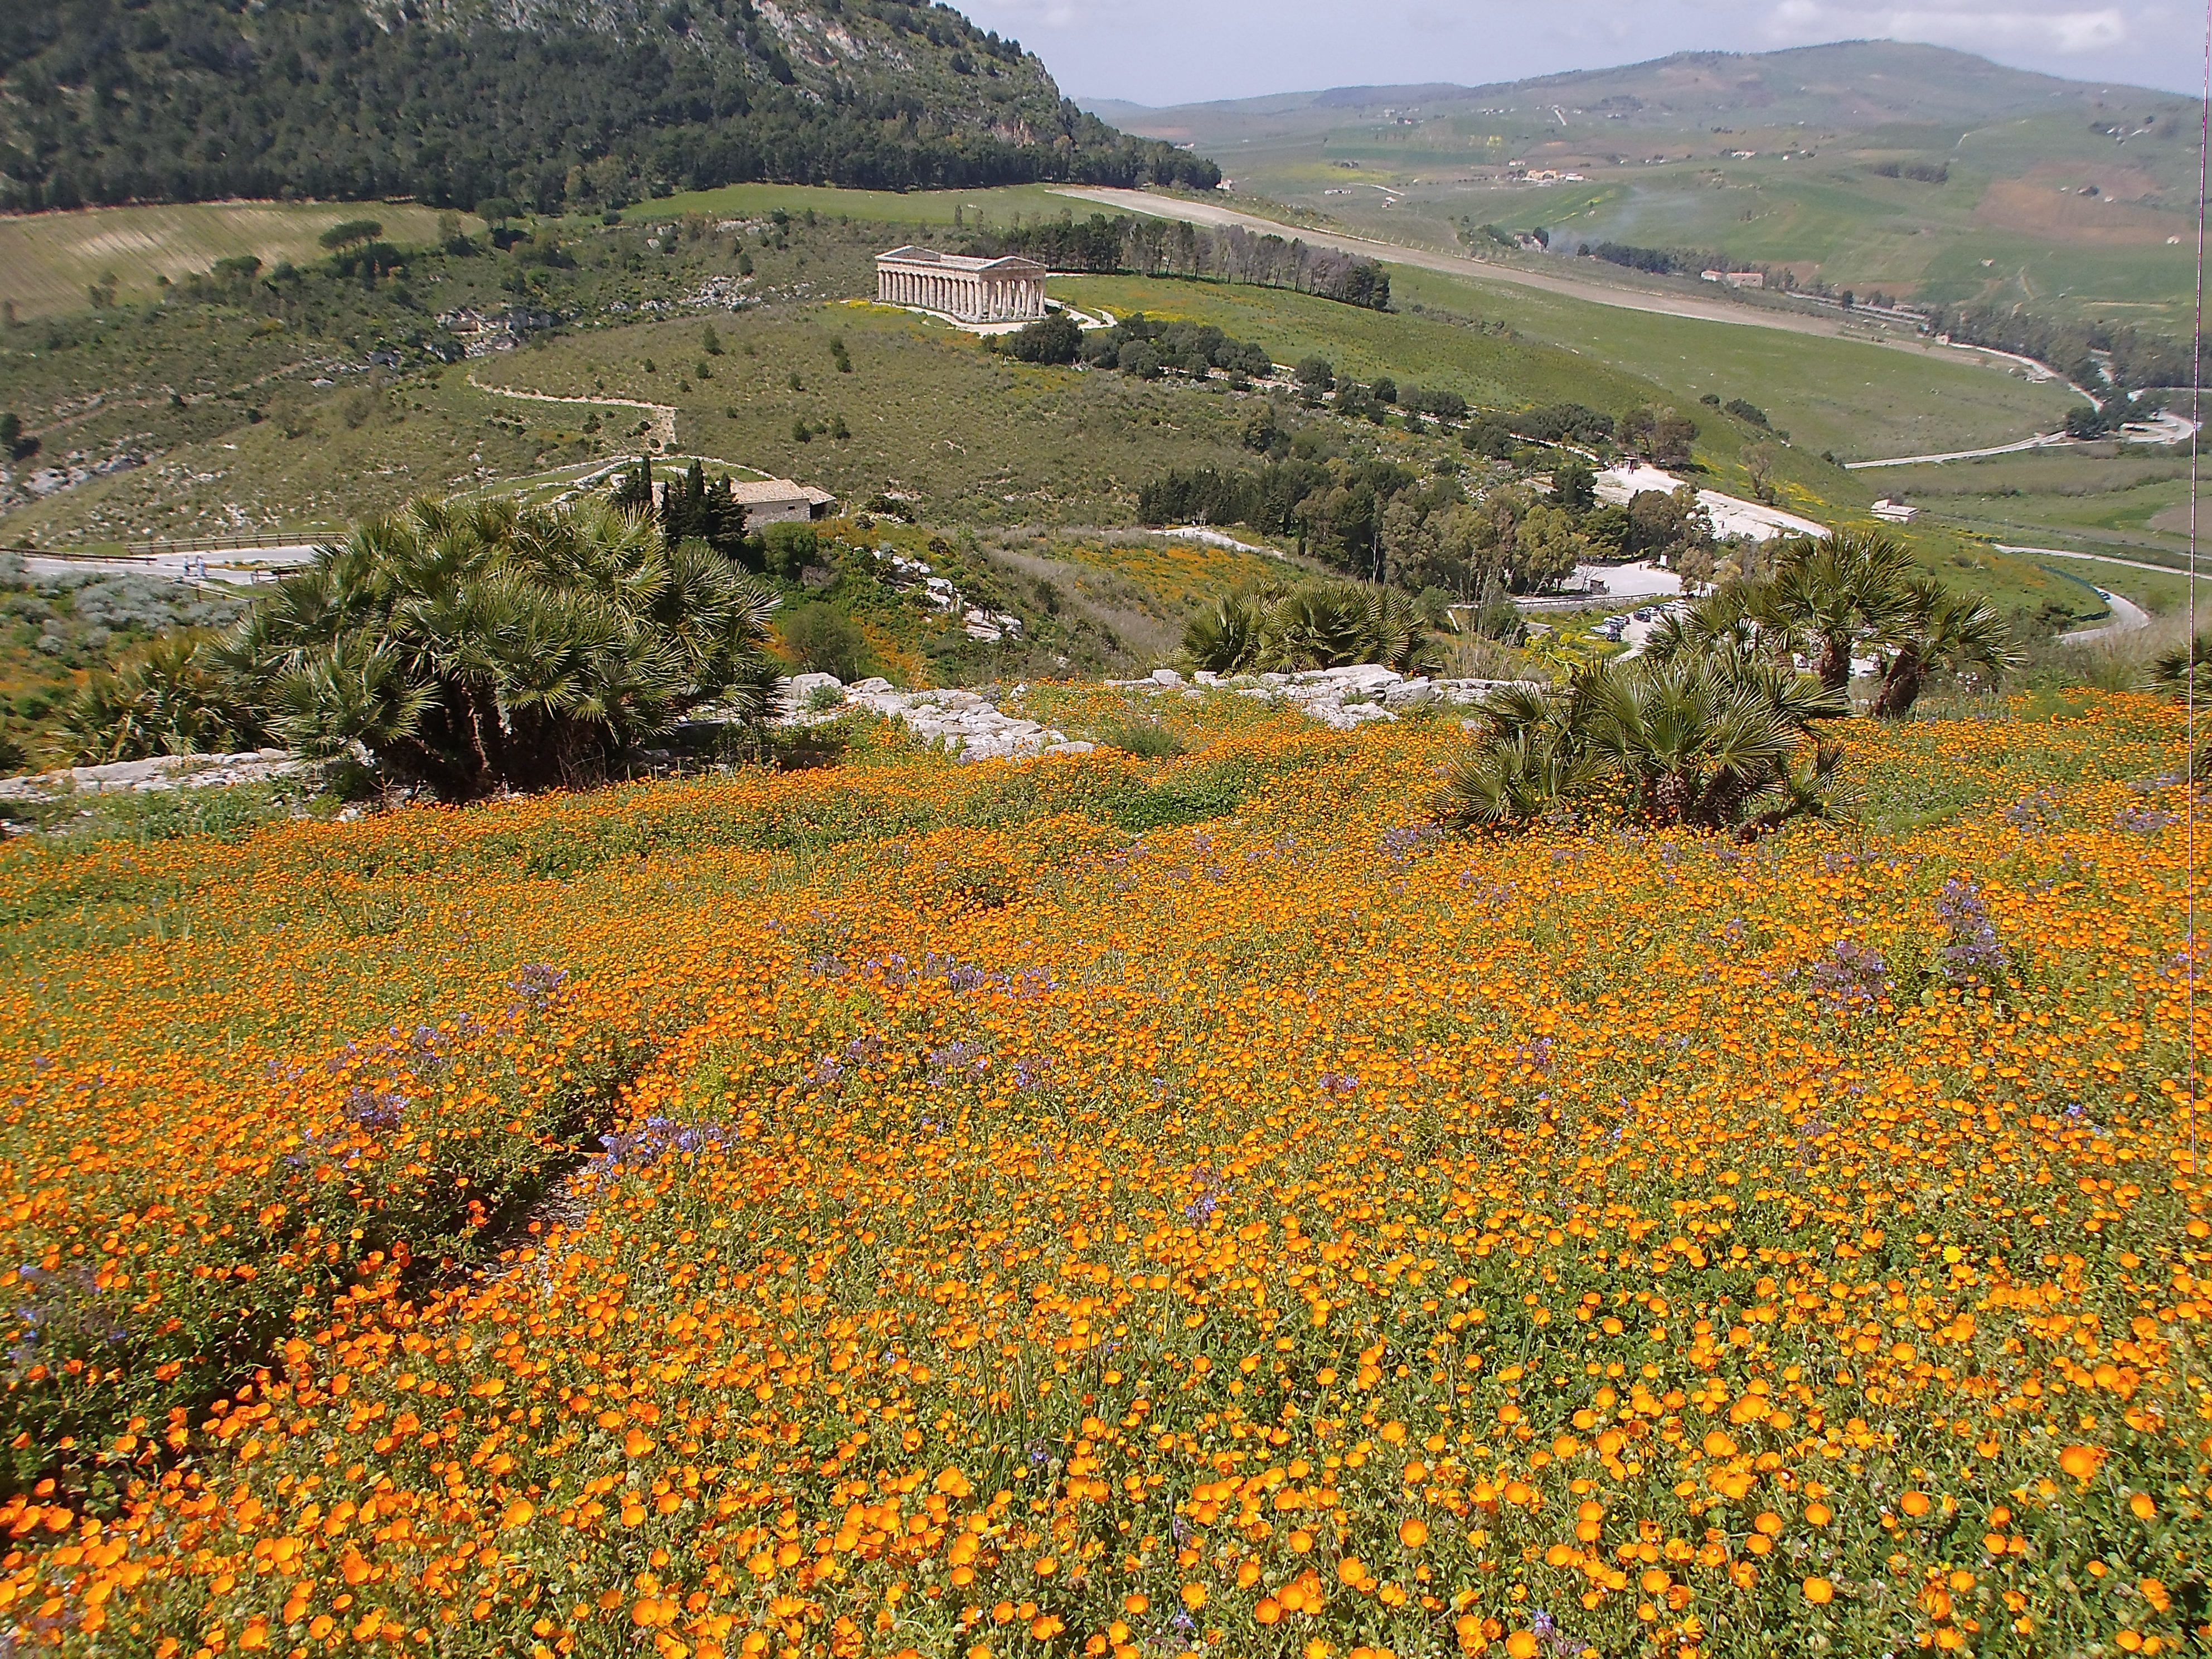
landscape, mountain, plant, field, meadow, prairie, hill, flower, flora, plain, wildflower, temple, grassland, vegetation, plateau, ecosystem, tundra, sicily, steppe, rural area, flowering plant, sea of flowers, land plant